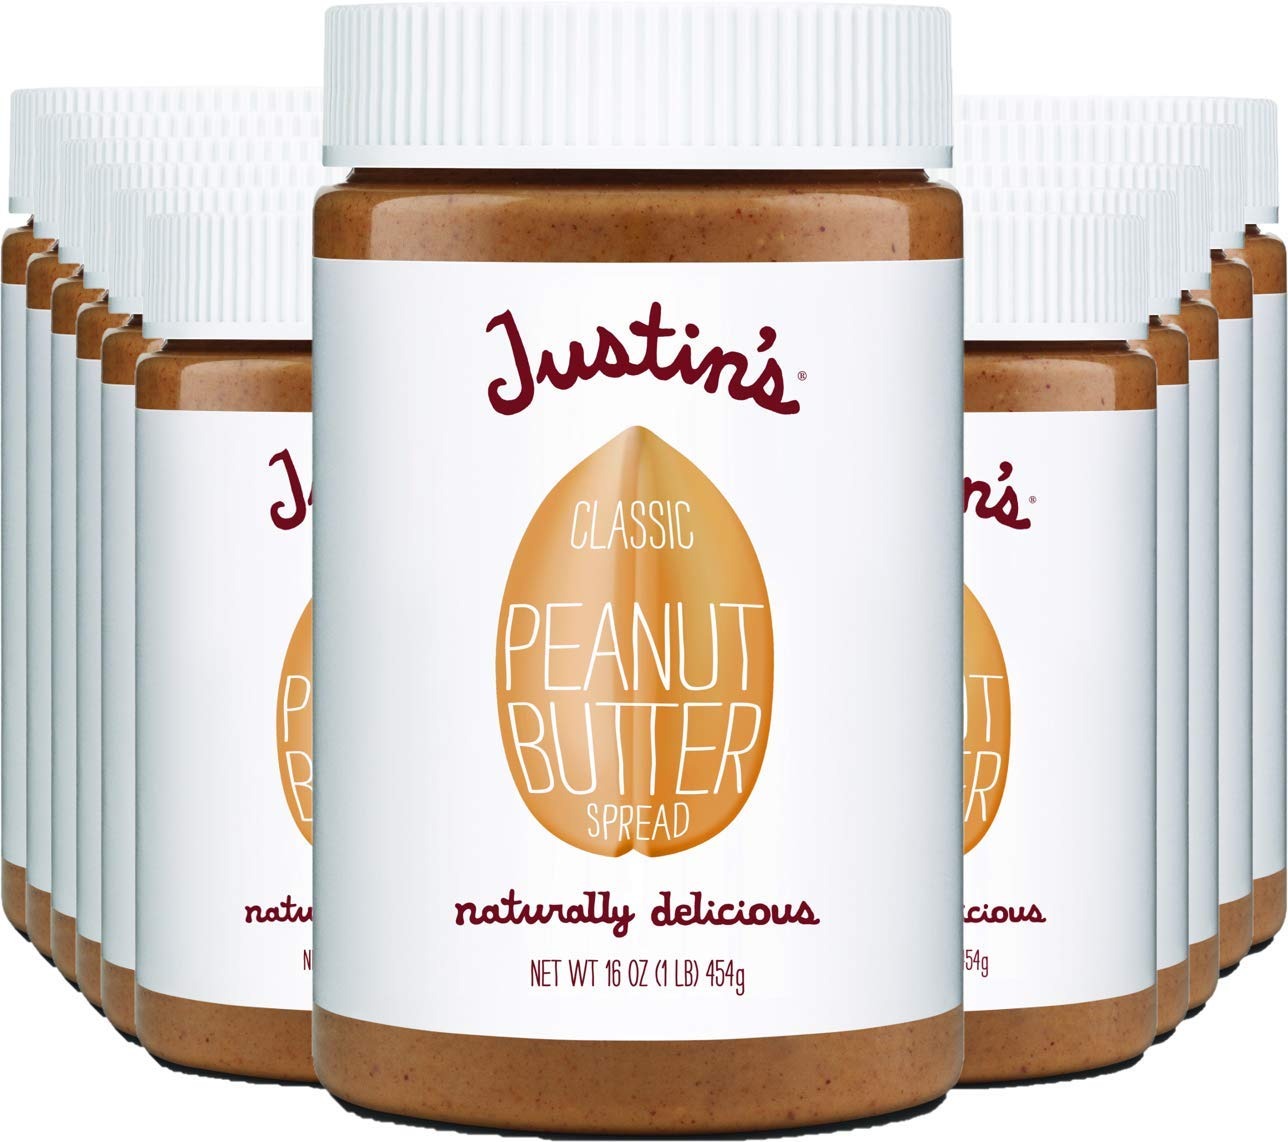
Item Name: Justin's Classic Peanut Butter, Only Two Ingredients, No Stir, Gluten-free, Non-GMO, Responsibly Sourced, 1 Pound (Pack of 12)
Bullet Point 1: 12 JARS : Includes 12x 16oz Jars of Justin's Classic Peanut Butter
Bullet Point 2: JUST THE FACTS : Only Two Ingredients, Certified Gluten-Free, Vegan, Non-GMO Project Verified, Kosher
Bullet Point 3: BY THE NUMBERS : 7g Protein, 2g Sugar, 1g Fiber, 0g Trans Fats, 100% delicious
Bullet Point 4: MEET THE FAMILY : Try our Honey Peanut Butter, Classic & Maple Cashew Butter, and our 7 flavors of Almond Butter
Bullet Point 5: CONTAINS PEANUTS : Produced on equipment that also processes other tree nuts and soy.
Value: 192.0
Unit: Ounce

Price: 5.59